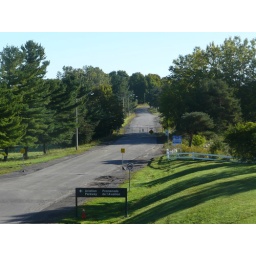
The road to a military base in Ottawa -- The base (Rockcliffe) is now closed